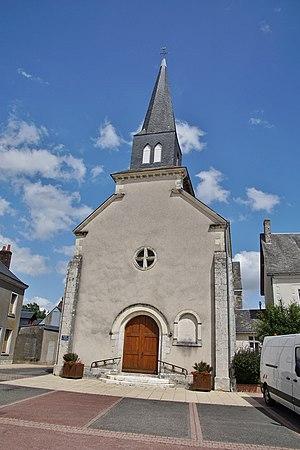
Loir et Cher
Saint-Cyr-du-Gault est une commune française située dans le département de Loir-et-Cher, en région Centre-Val de Loire.